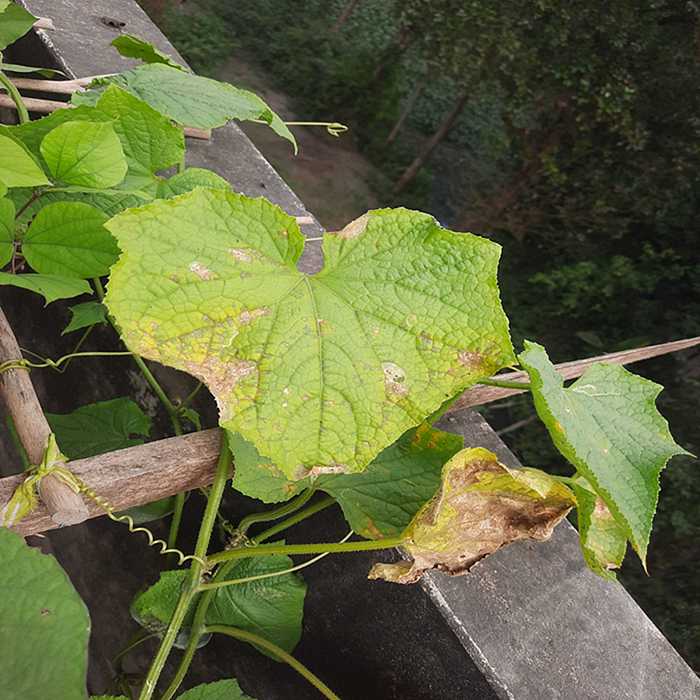
Plant: Cucumber
Label: Anthracnose lesions